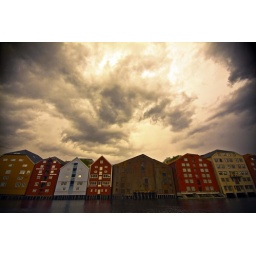
Colored wooden houses beside Nidelva river in Trondheim